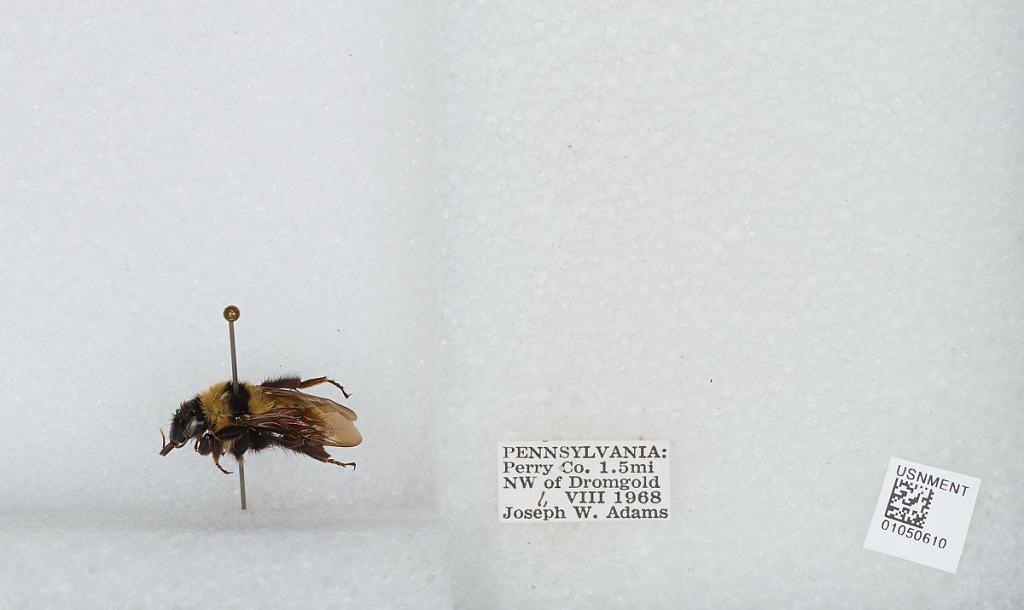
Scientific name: Bombus sp.
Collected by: J. Adams
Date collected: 1968-8-1
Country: United States
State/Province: Pennsylvania
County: Perry
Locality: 1.5 miles northwest of Dromgold
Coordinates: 40.3606, -77.2133